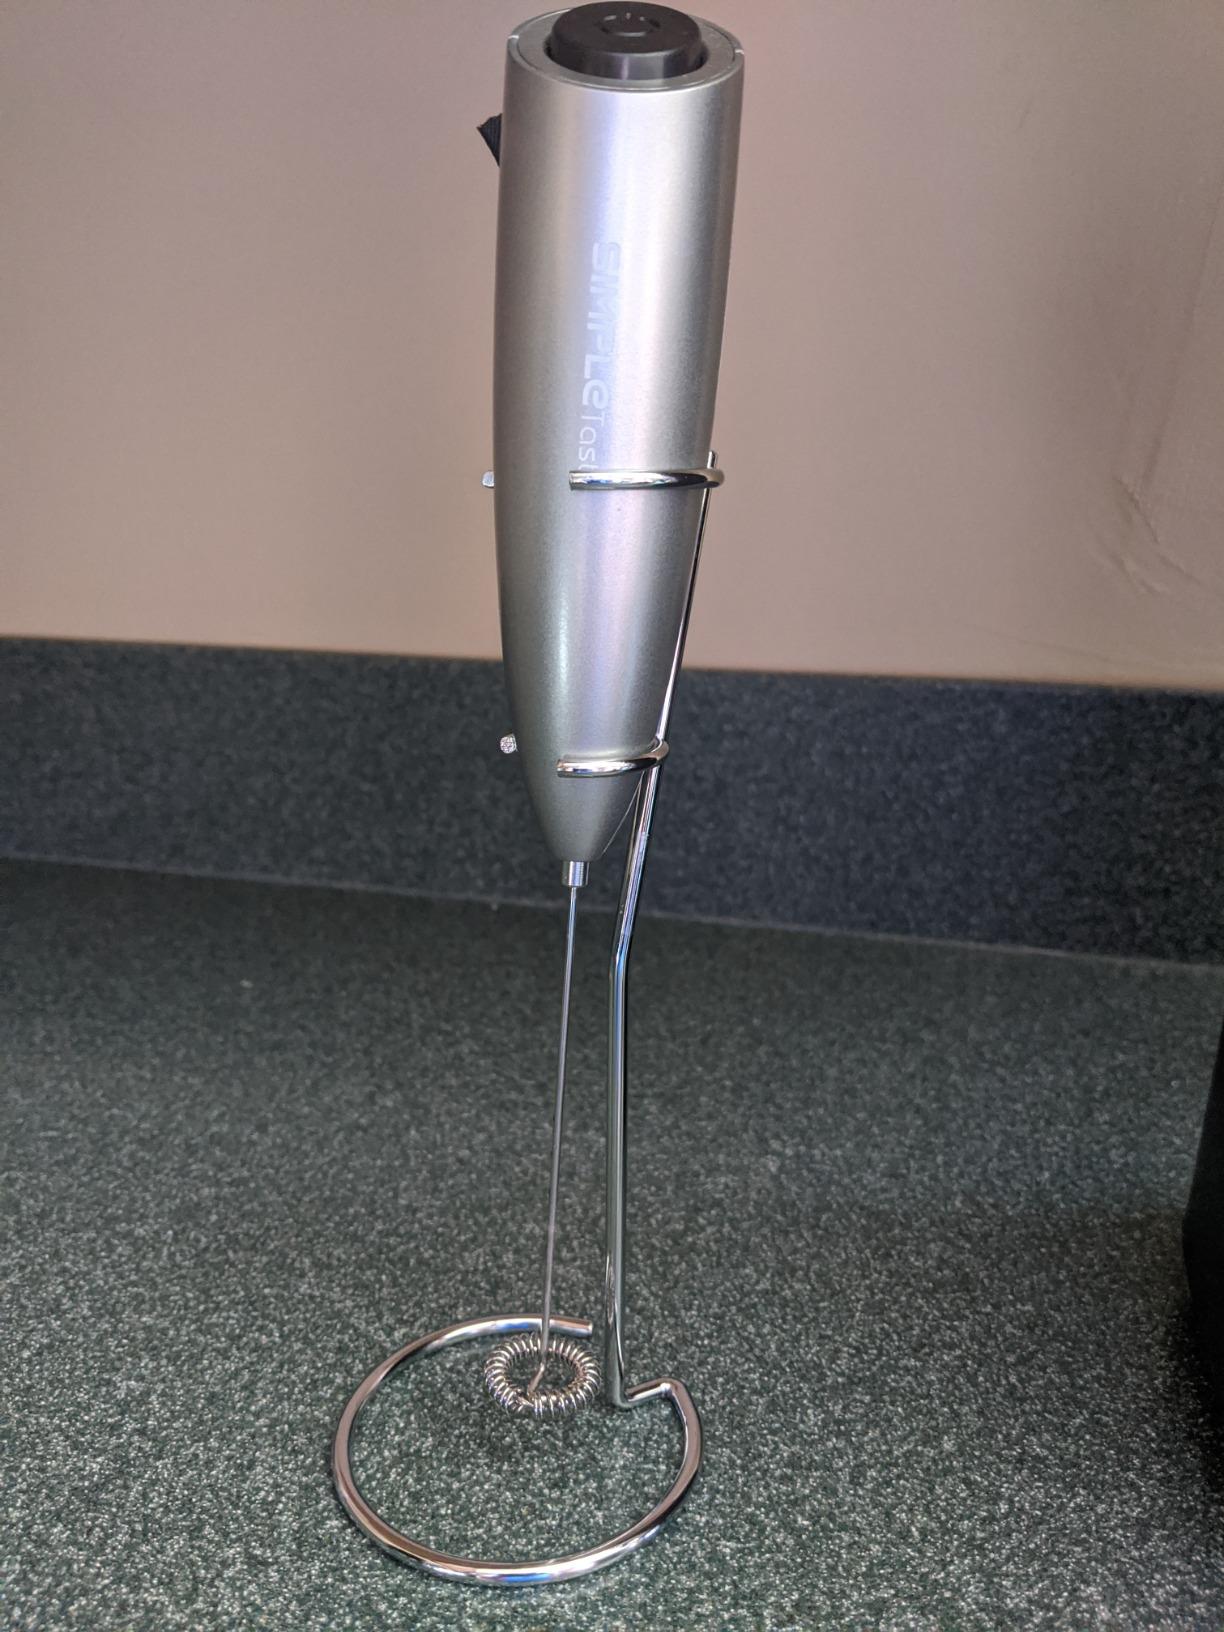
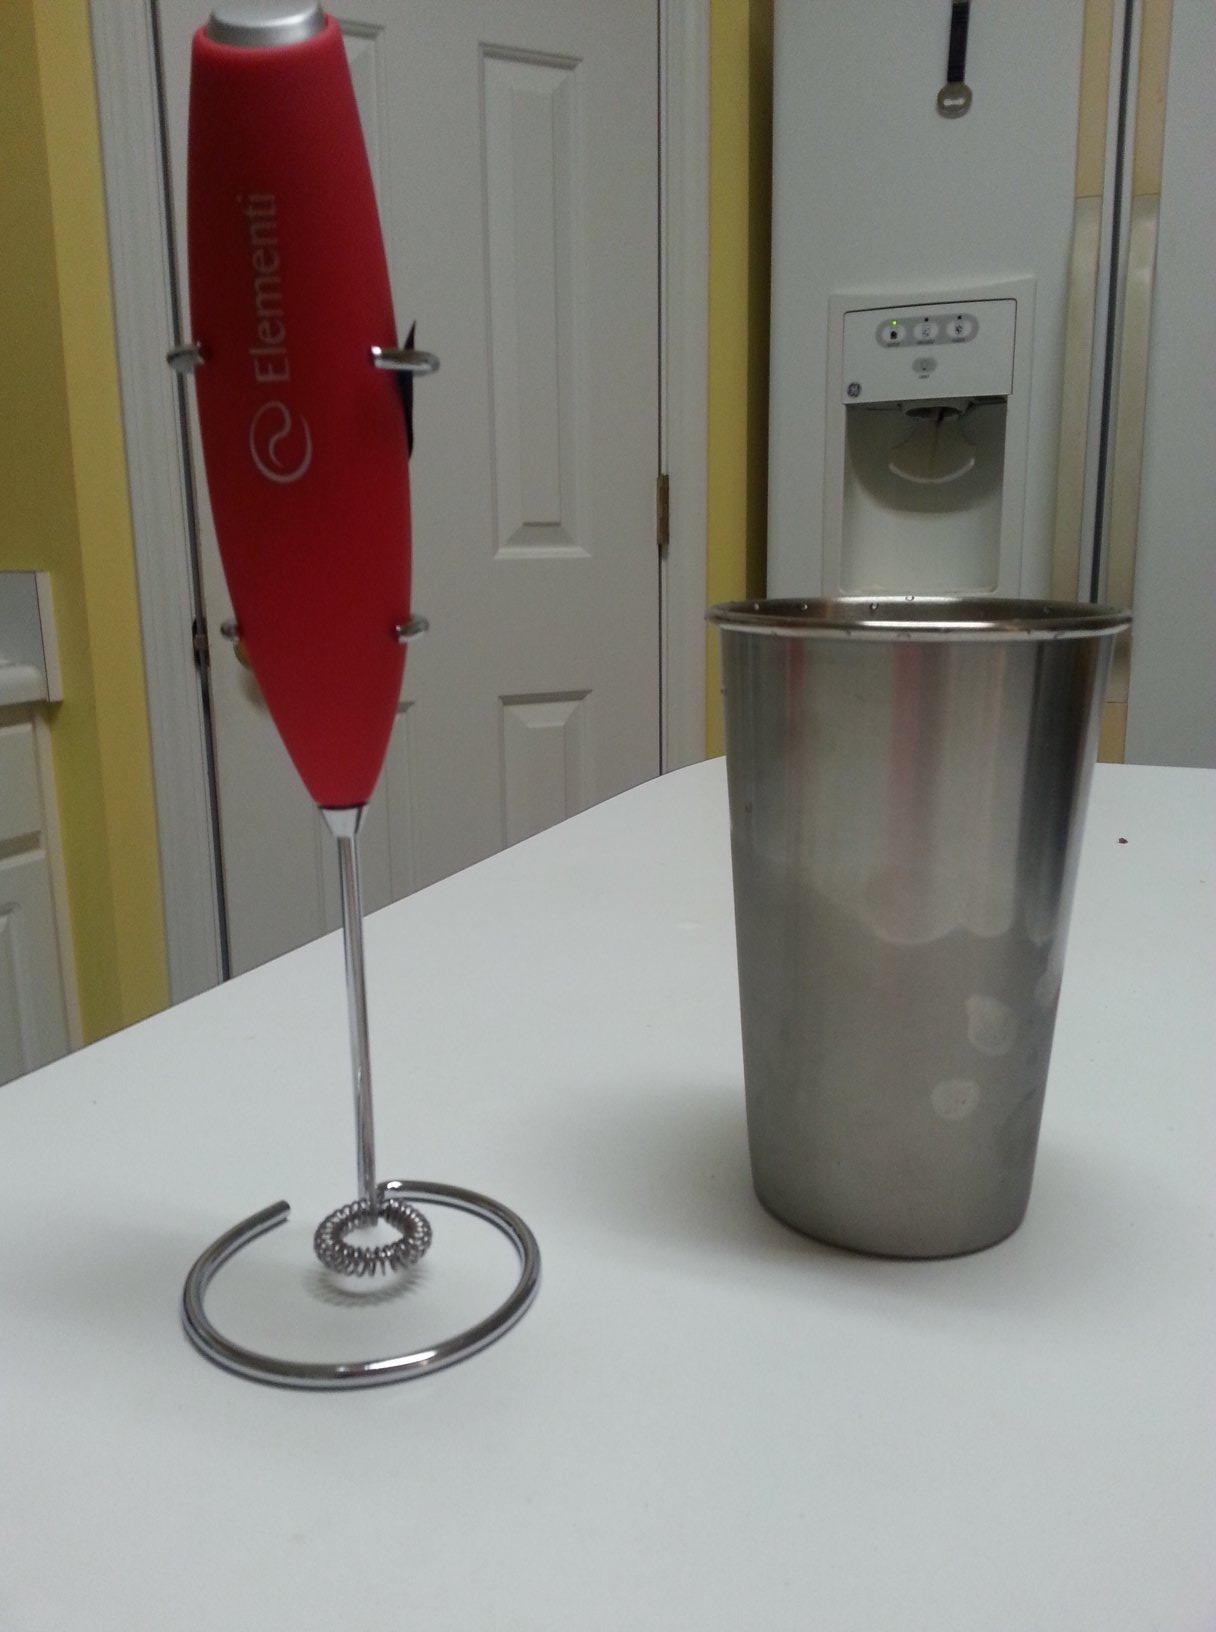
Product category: items_mixer
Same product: no